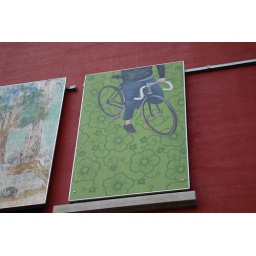
This painting by Matt Cardinal is on Lower Burnside, in the building that houses Noble Rot restaurant.